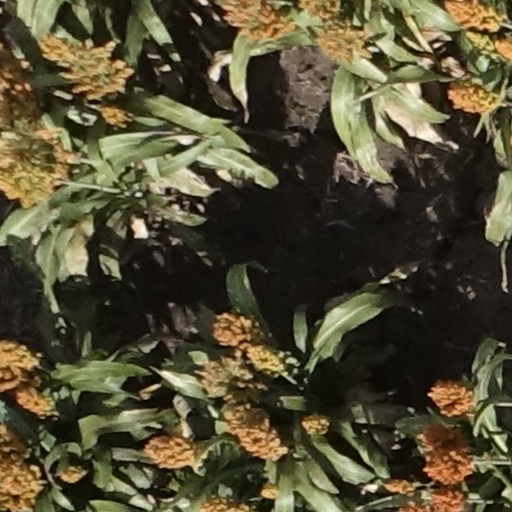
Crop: sorghum